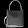
Label: Bag